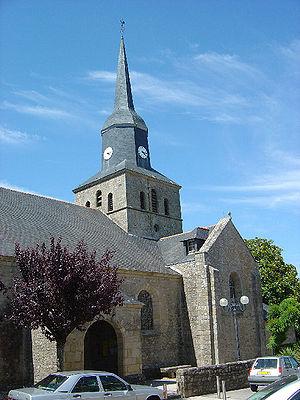
Locmariaquer [lɔkmaʁjakɛʁ] est une commune française située dans le département du Morbihan, en région Bretagne.